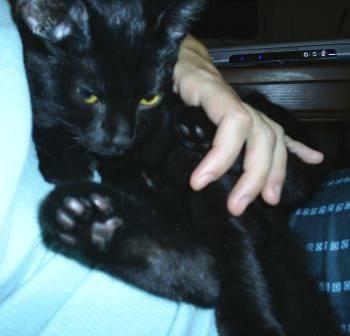
cat